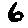
Label: 6